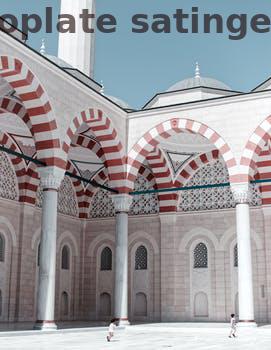
Label: Watermark